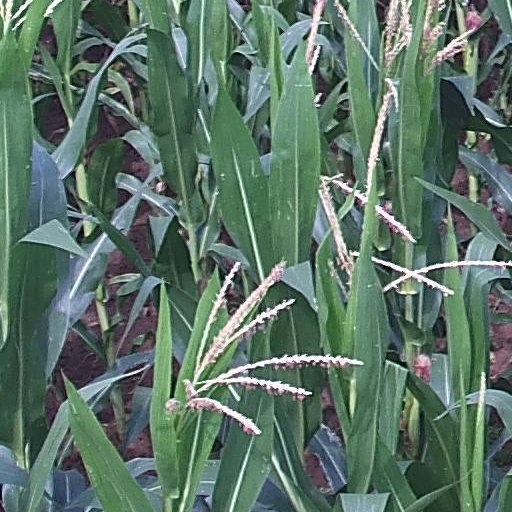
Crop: maize; corn